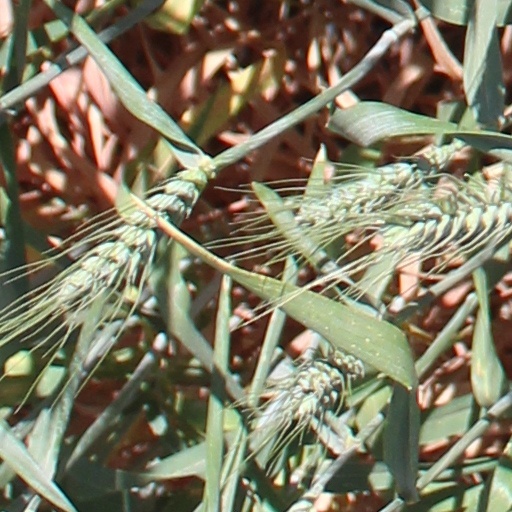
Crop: wheat